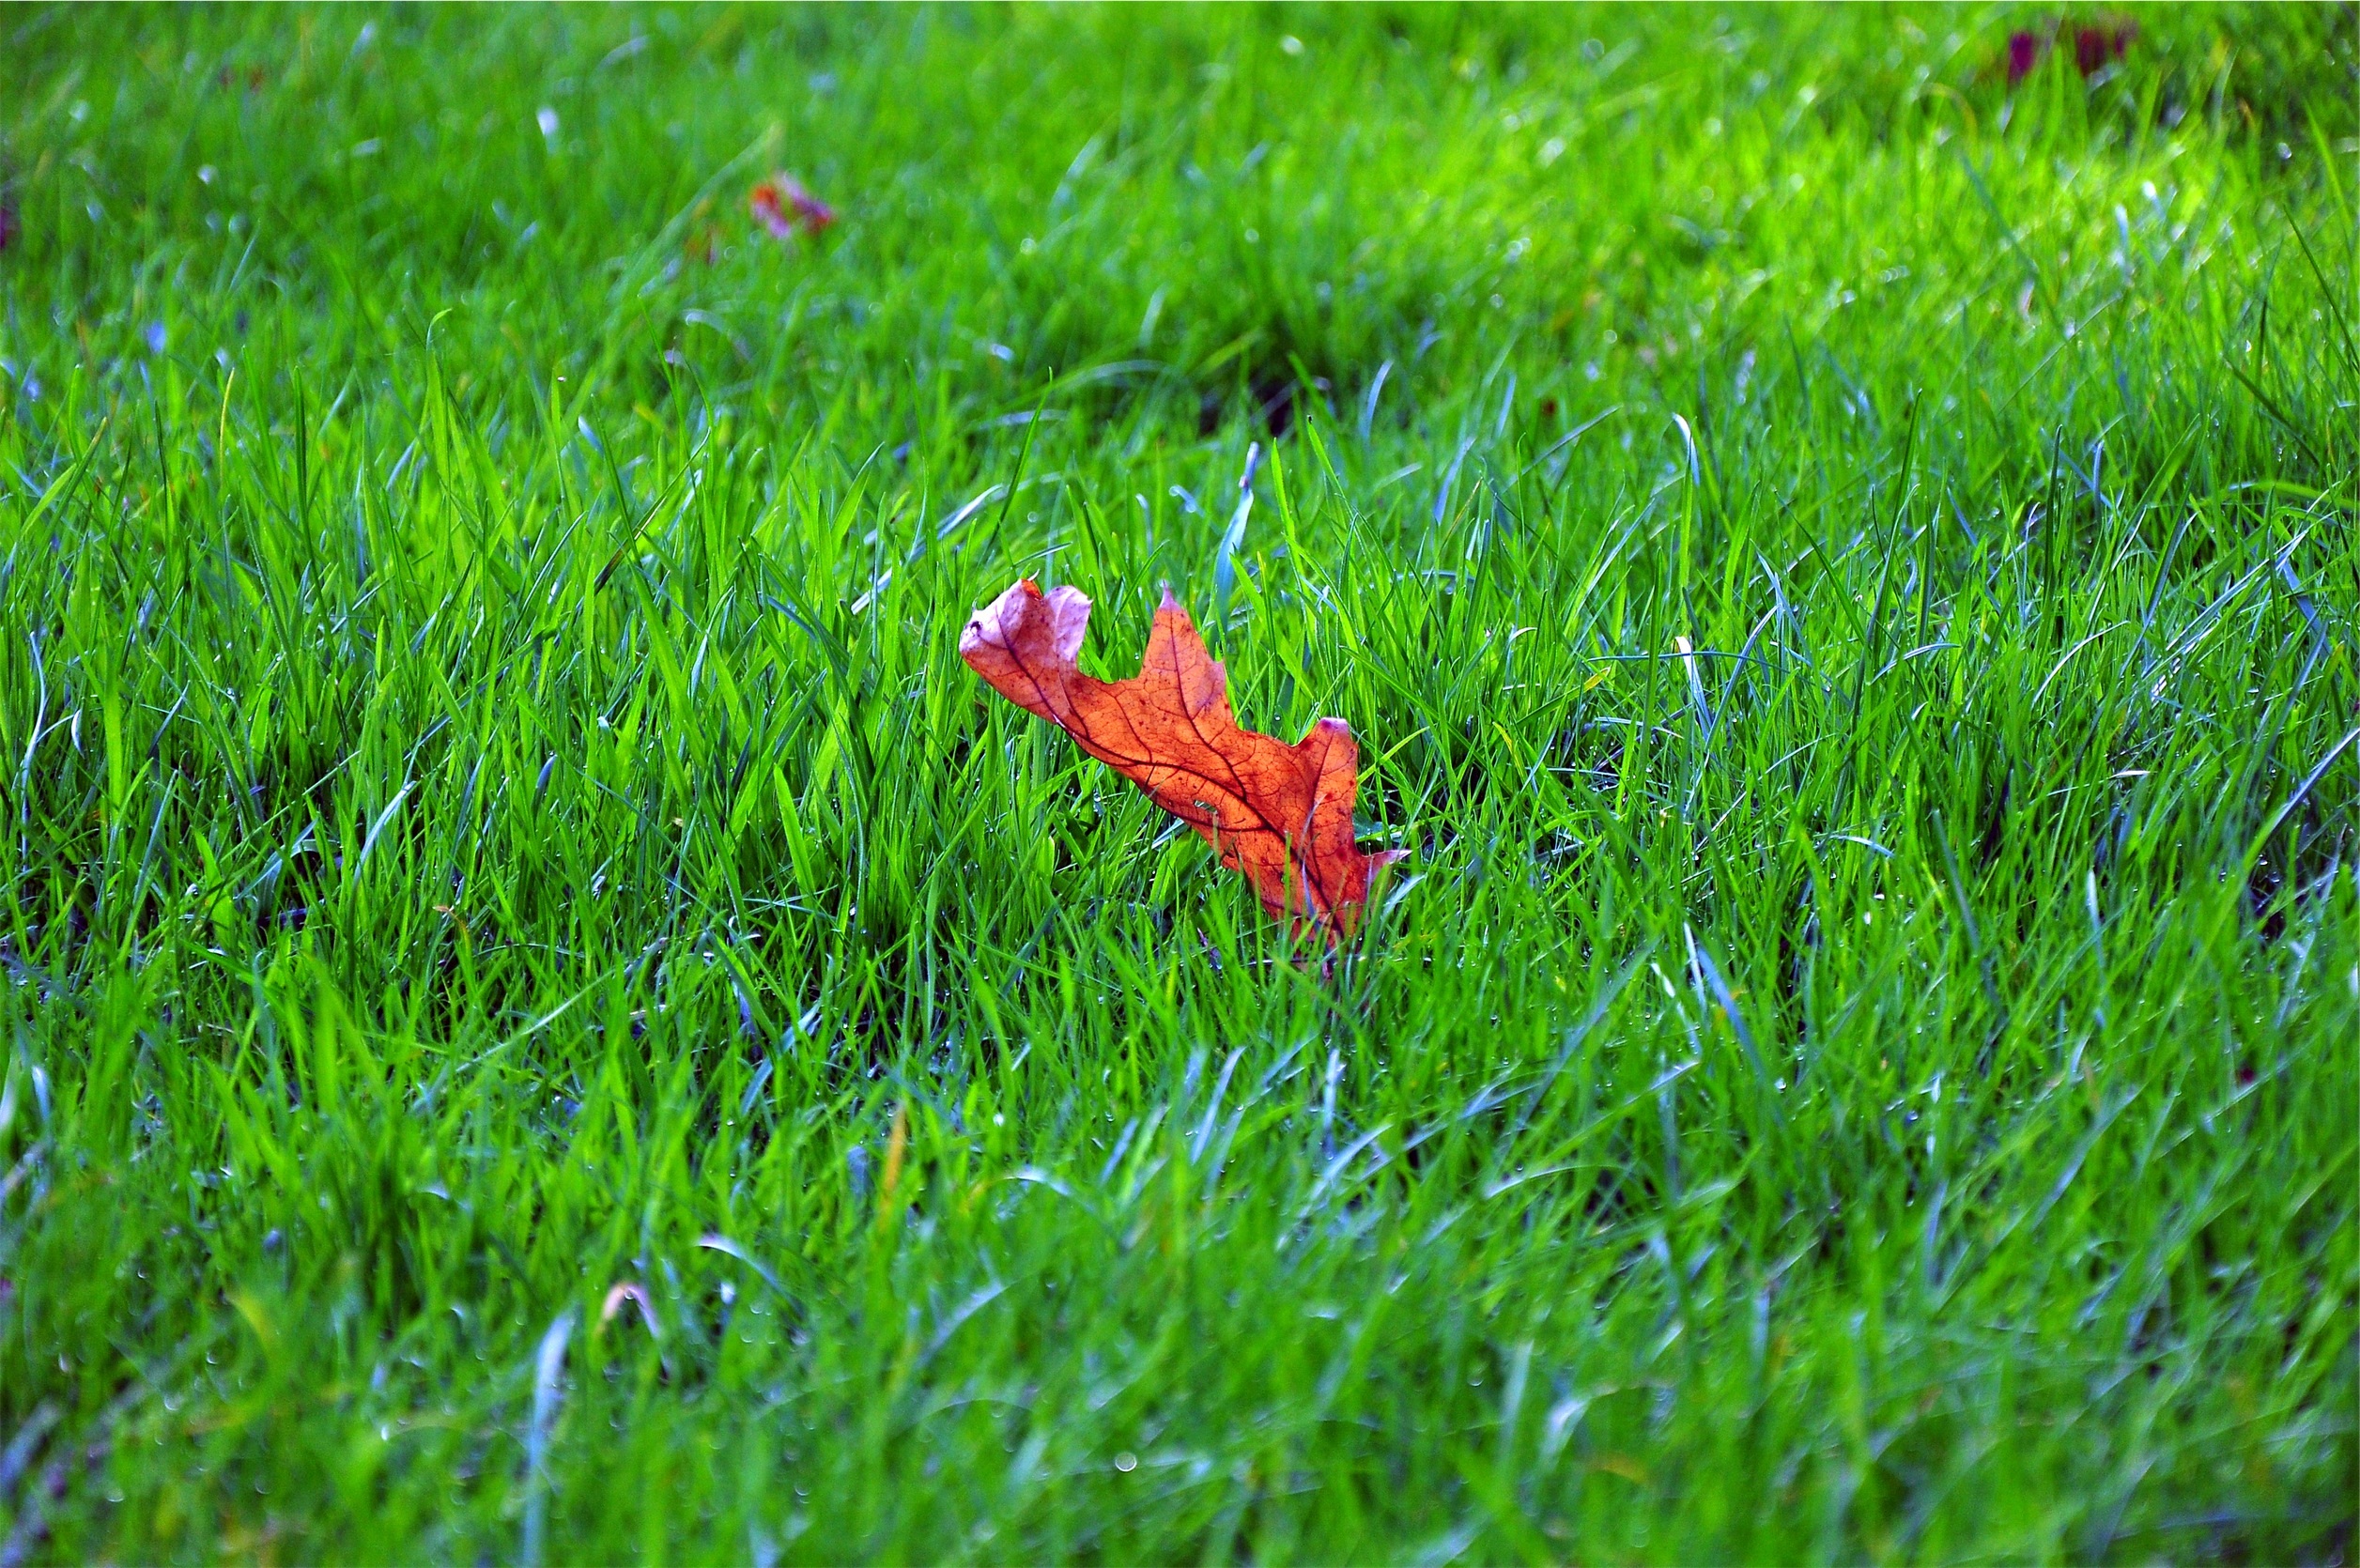
grass, plant, lawn, meadow, leaf, flower, green, grassland, habitat, macro photography, natural environment, grass family